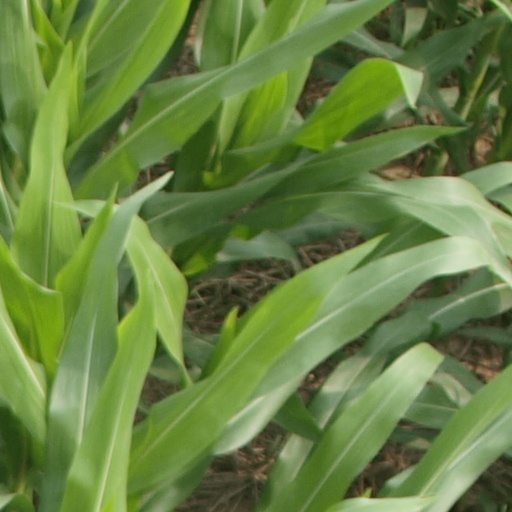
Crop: maize; corn